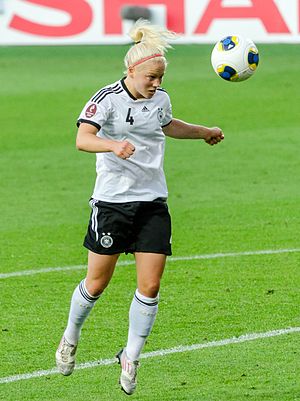
Hovedstød (fodbold)
Den tyske landsholdsspiller Leonie Maier leverer et hovedstød EM i fodbold 2013.
Hovedstød eller heading er inden for fodbold en teknik, hvor man berører bolden med hovedet i stedet for med benene. Selvom der er observeret nedsat opmærksomhed og synsevner hos fodboldspillere, er det uvidst, om det skyldes hovedstød.